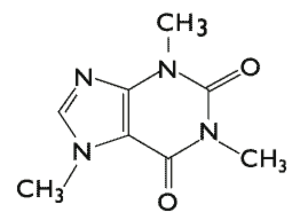
Les alcaloïdes sont des molécules à bases azotées, le plus souvent hétérocycliques, très majoritairement d'origine végétale. Ils peuvent se présenter sous forme de molécules organiques hétérocycliques azotées basiques. Associés à l'essor de l'industrie pharmaceutique, ils ont permis d'ouvrir le domaine des « médicaments chimiques » à partir de la fin du XIXᵉ siècle.